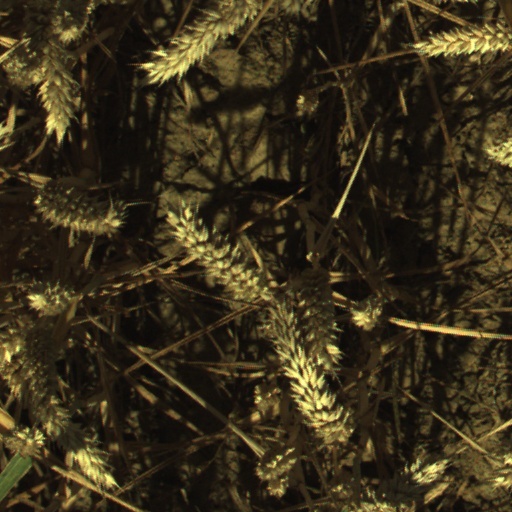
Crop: wheat